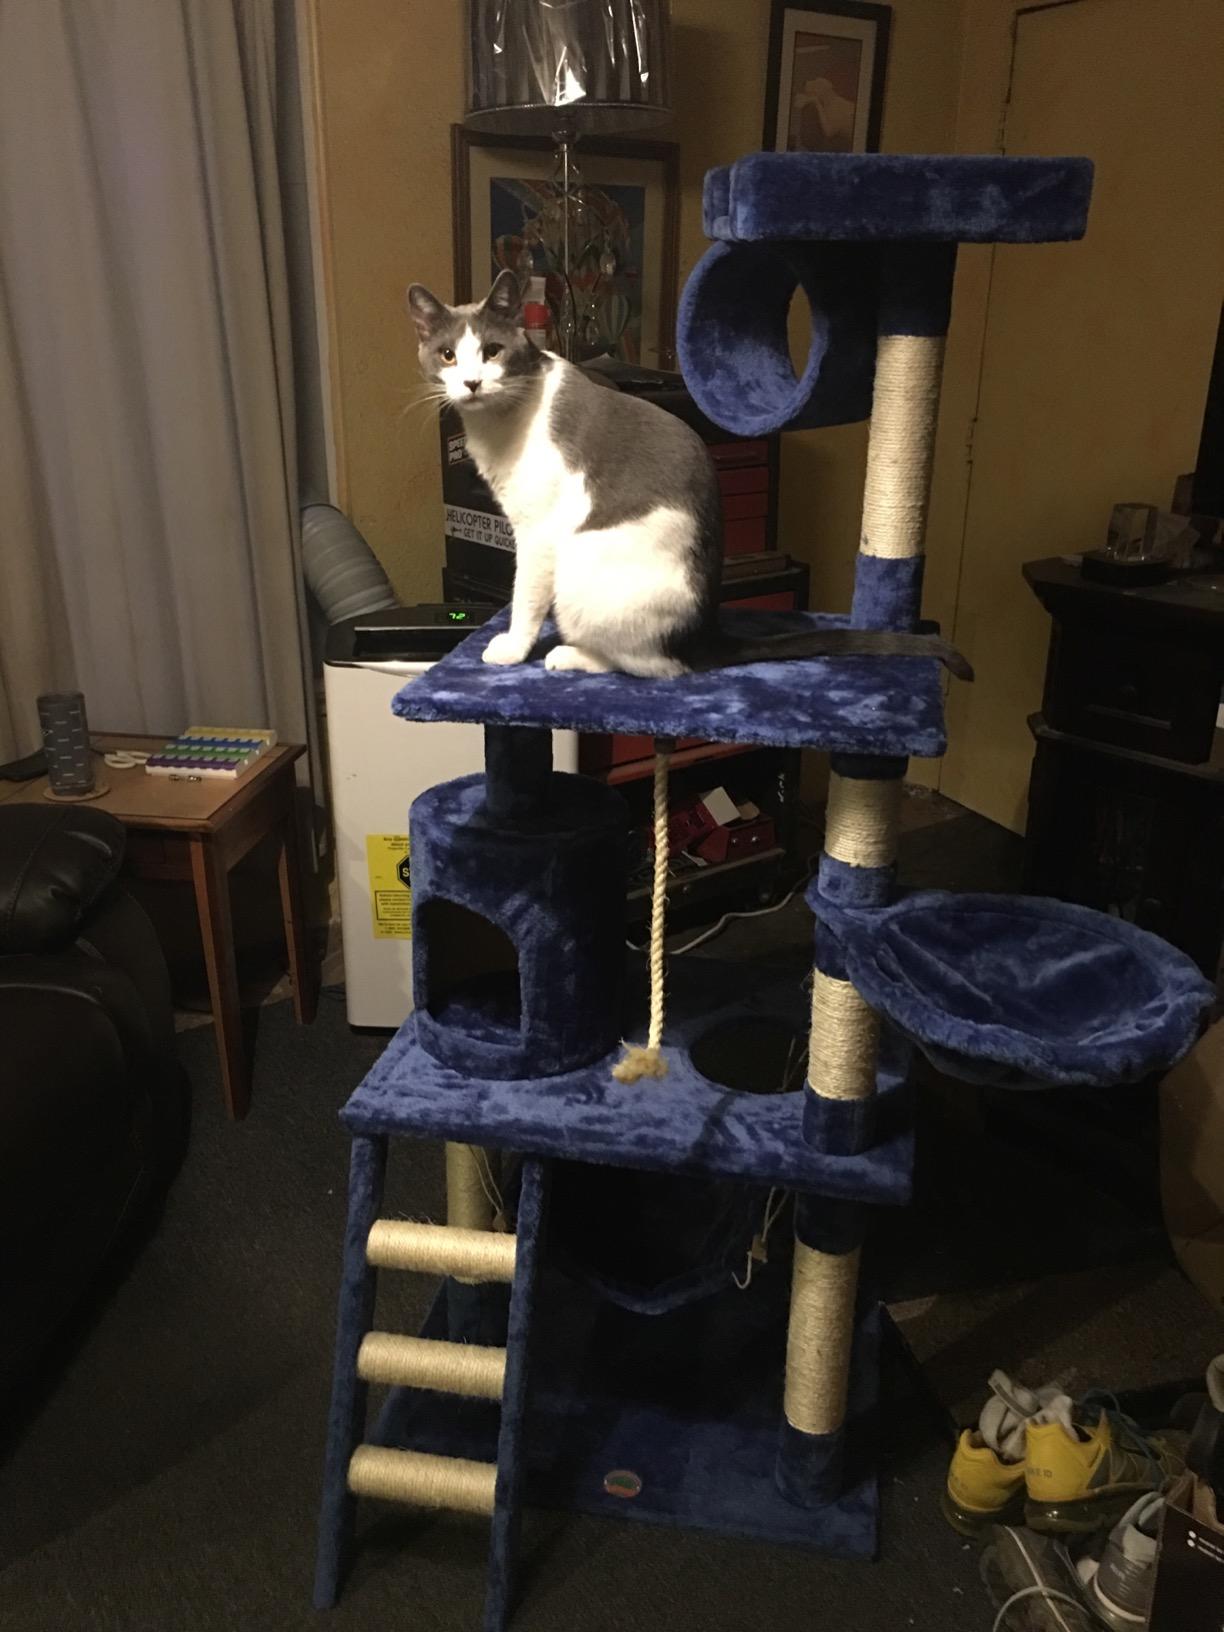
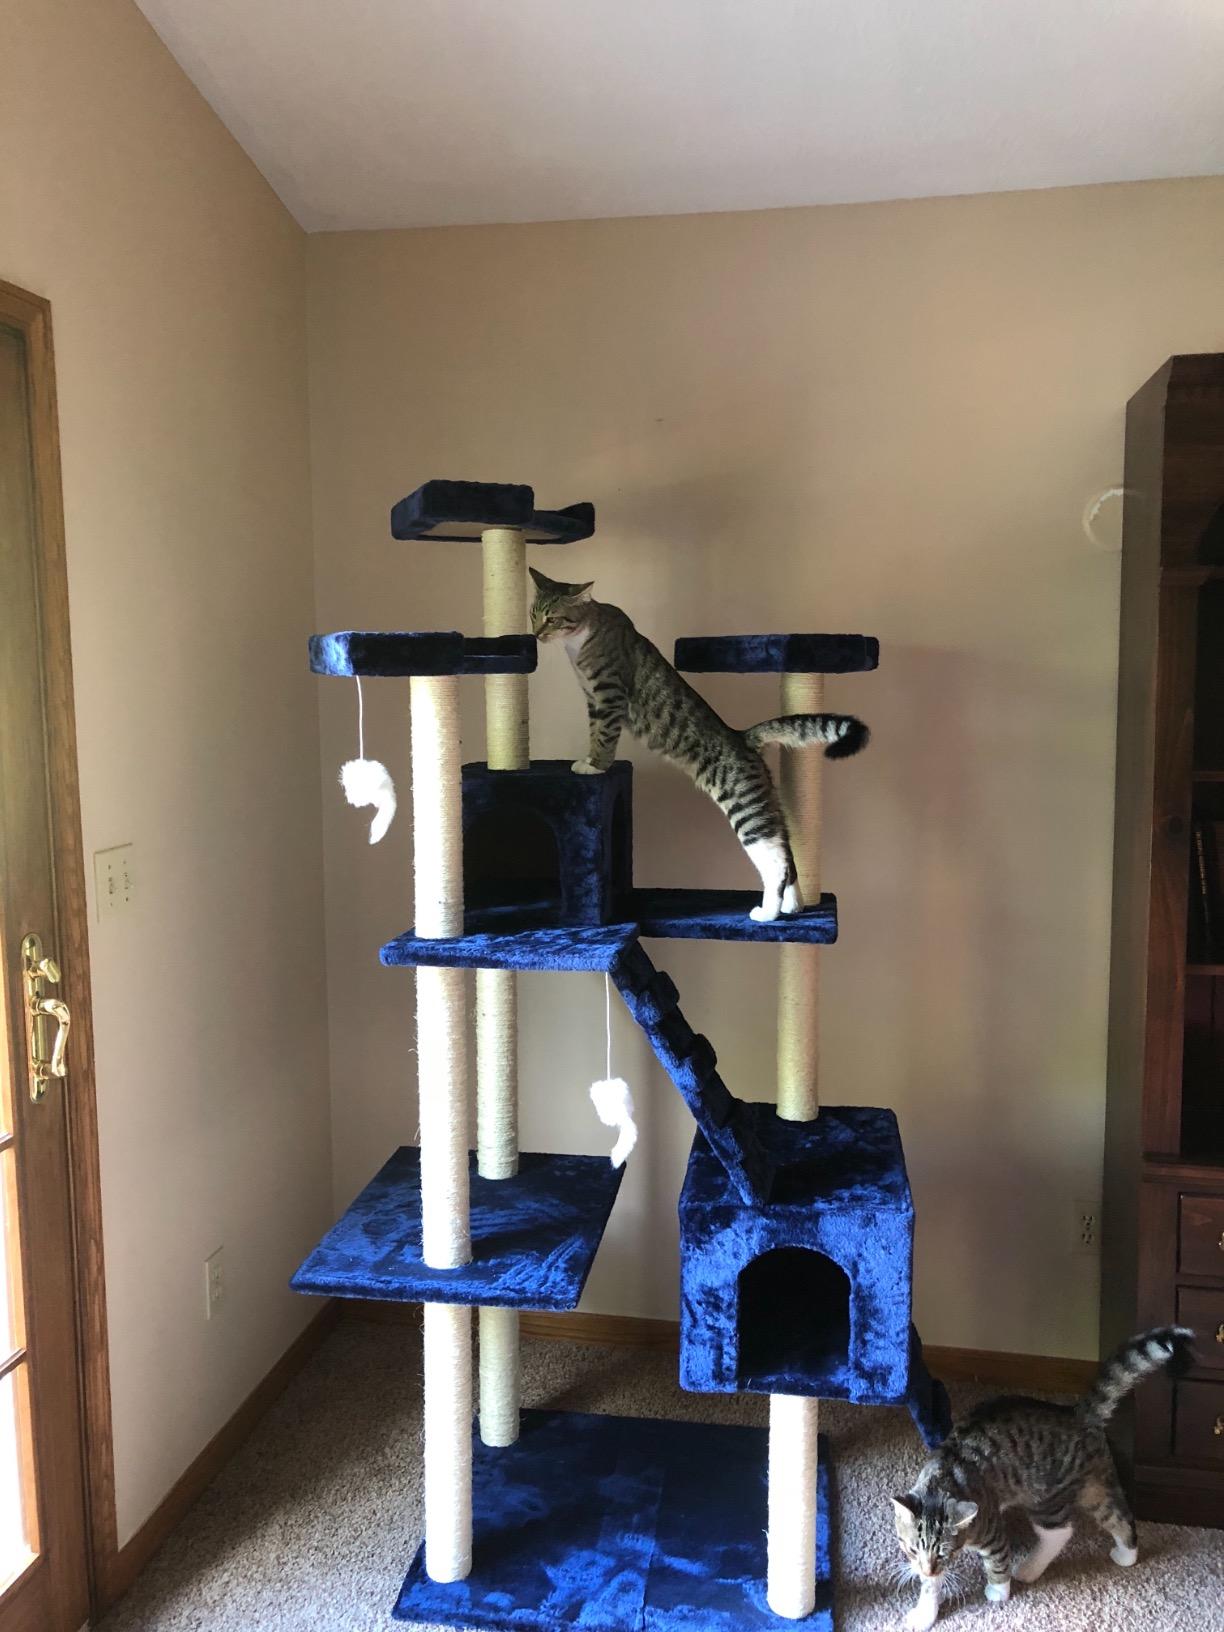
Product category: items_cat tree
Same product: no